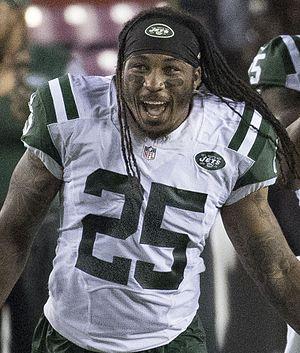
Calvin Pryor, né le 2 juillet 1992 à Port Saint Joe en Floride, est un joueur américain de football américain évoluant au poste de safety.